Smoked egg

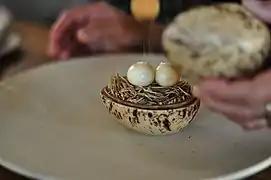
Pickled and smoked quail eggs in New Danish style at Noma

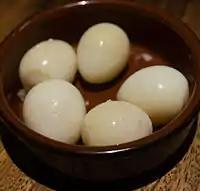
A close-up view of smoked quail eggs

Smoked eggs can be made into smoked egg "pâté". Additional dishes and foods prepared from smoked eggs are egg salad, vinaigrette dressing and dips One version of niçoise salad uses a smoked egg foam as an ingredient. Purées prepared with smoked egg have been used to enhance the flavor of various dishes.